Dorothy K. Burnham

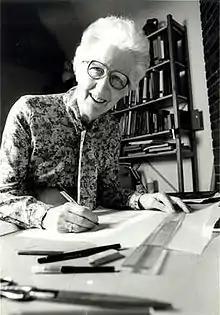
Burnham at a drafting table

Dorothy Kate Burnham LL. D. (November 6, 1911 – October 24, 2004) was a Canadian textile scholar, author and museum curator.